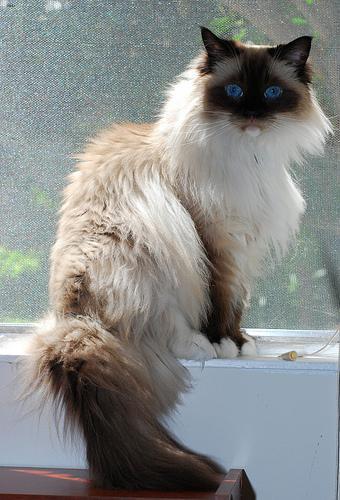
Birman